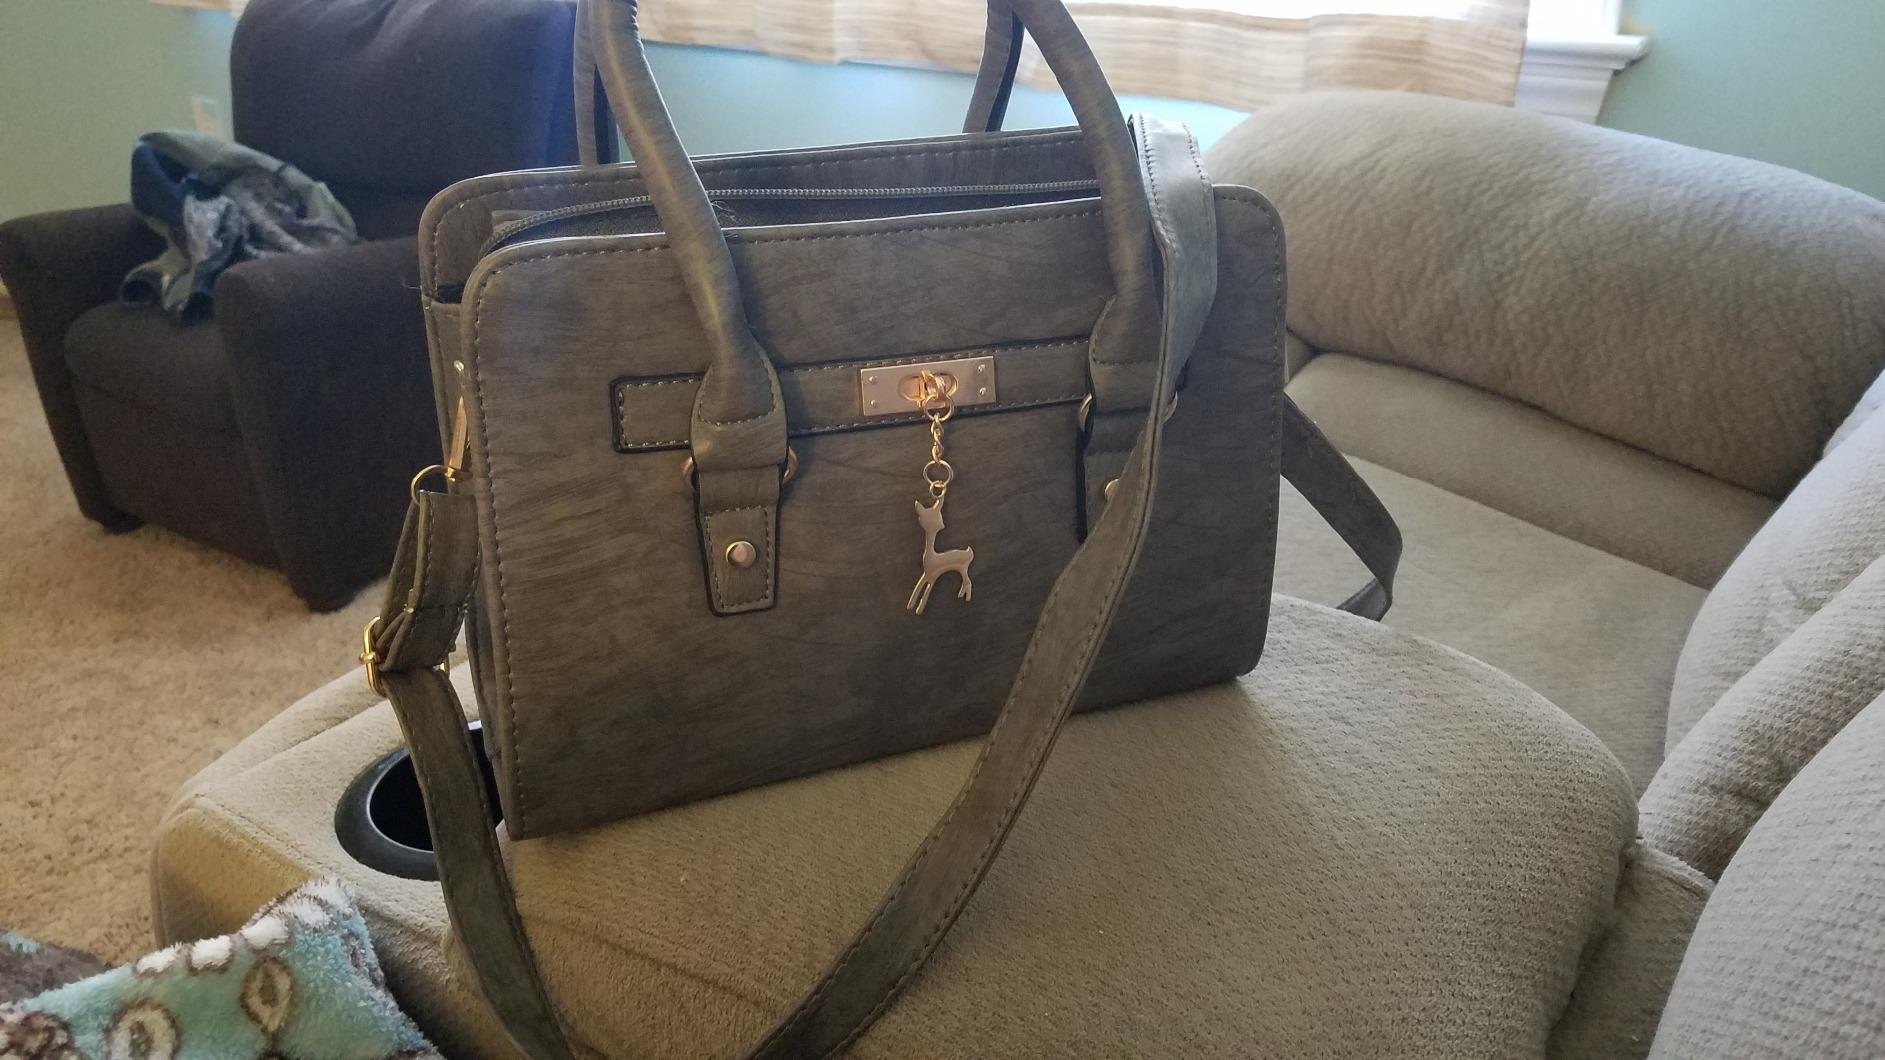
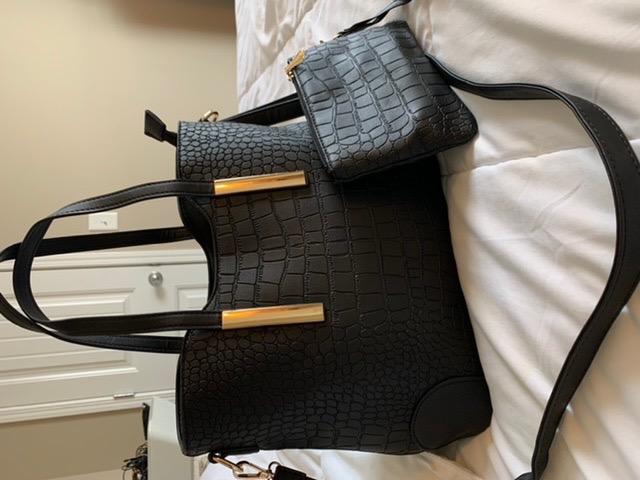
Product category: accessories_handbag
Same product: no